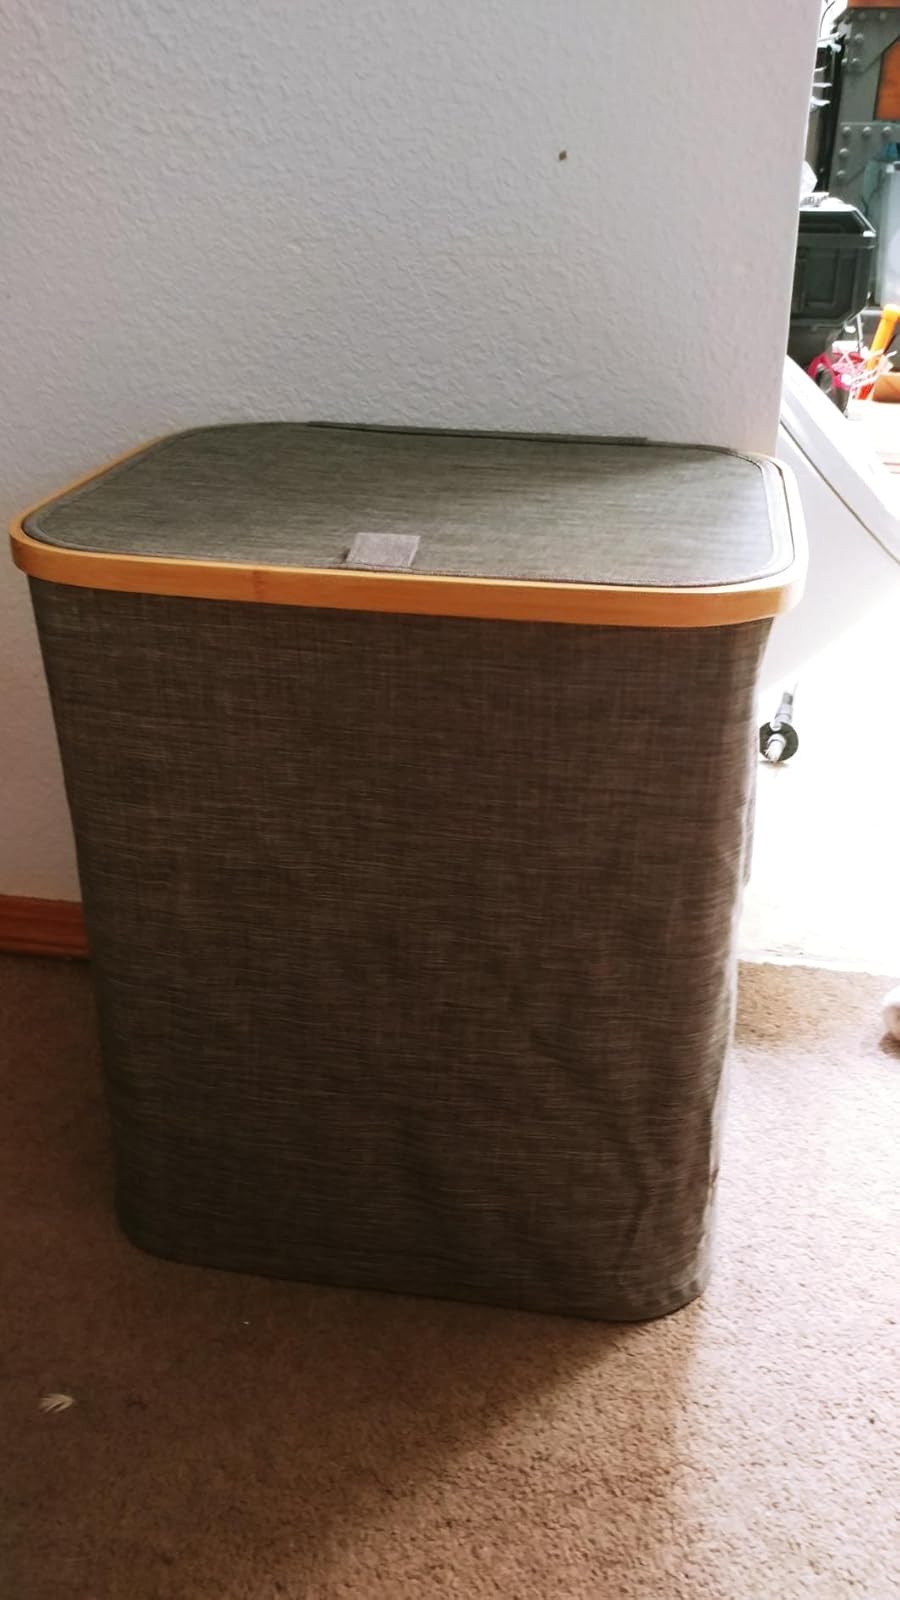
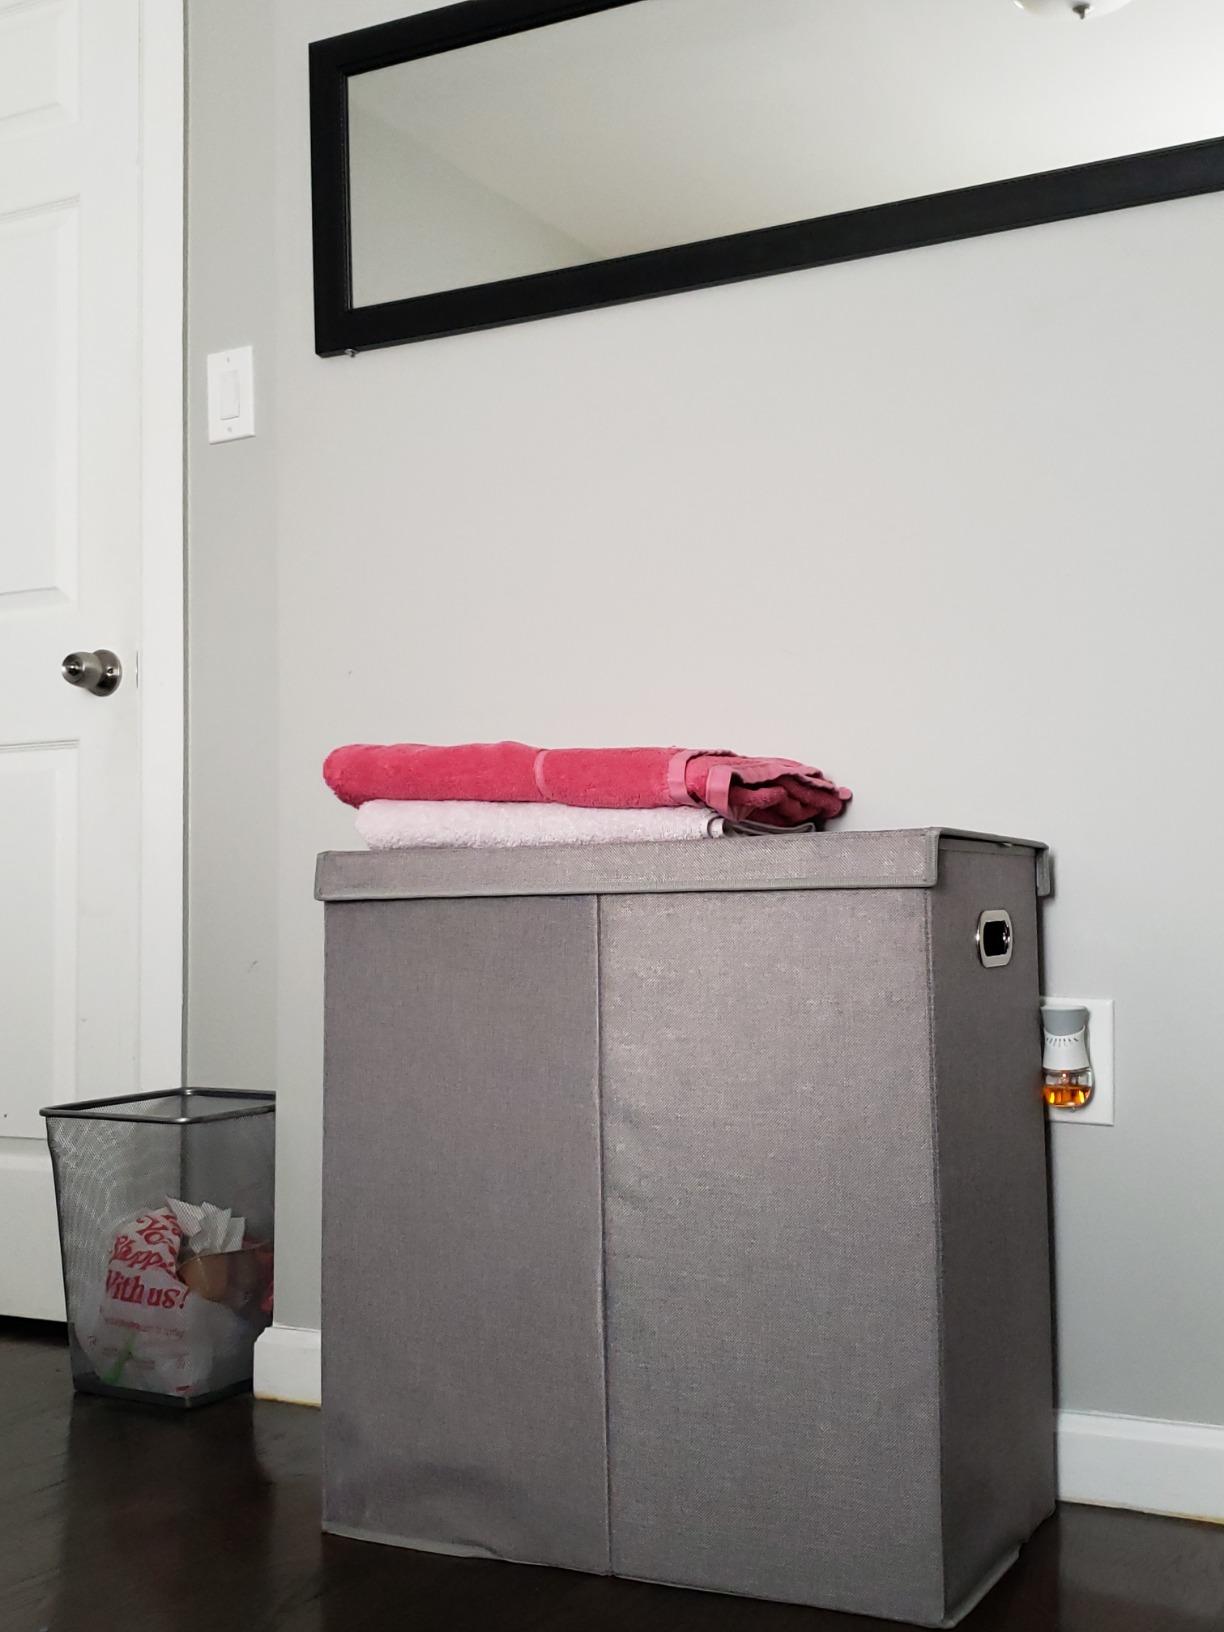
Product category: items_hamper
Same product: no